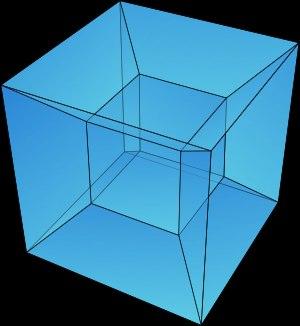
En géométrie, une cellule est un élément tridimensionnel faisant partie d'un objet de dimension supérieure.
Un polytope régulier convexe à 4 dimensions est un objet géométrique, analogue en 4 dimensions des solides de Platon de la géométrie en 3 dimensions et des polygones réguliers de la géométrie en 2 dimensions.